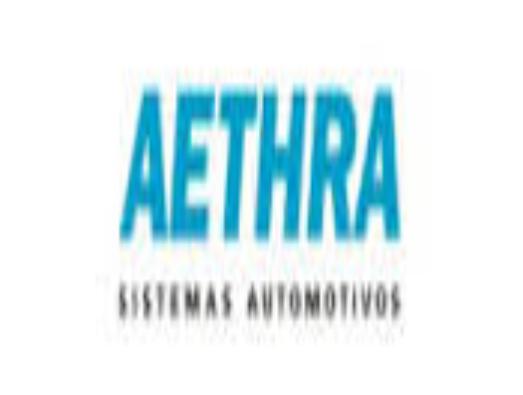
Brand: Aethra
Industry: Others